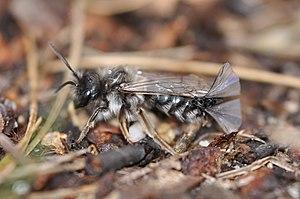
Stylopidae est une famille d'insectes endoparasites de l'ordre des Strepsiptera.
Strepsiptera est un ordre d'insectes parasites.